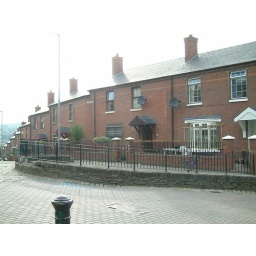
Residents in the Nationalist Bogside close to the city walls errect protective screens on their houses to protect their windows.